St. Albans, West Virginia

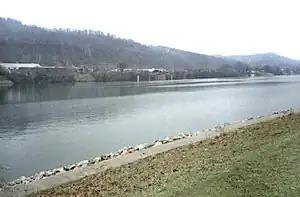
The Kanawha River in St. Albans as seen from Roadside Park on U.S. Route 60

The Kanawha Valley is served by Kanawha Valley Regional Transportation Authority (KRT).